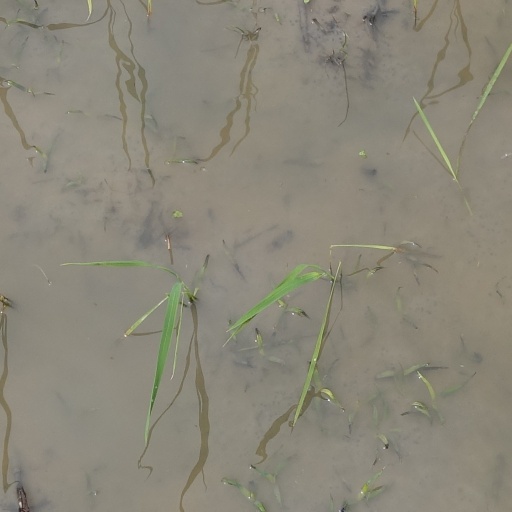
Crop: rice